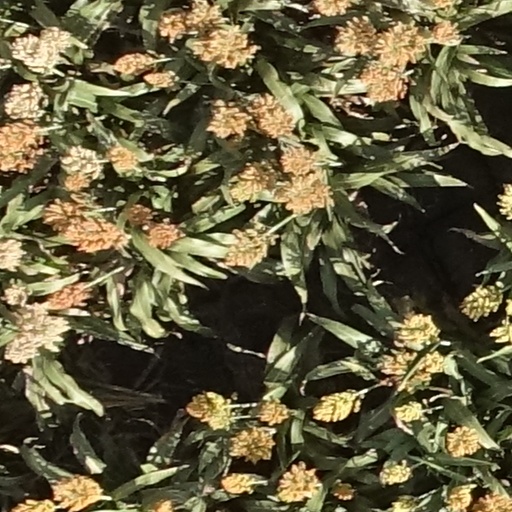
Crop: sorghum